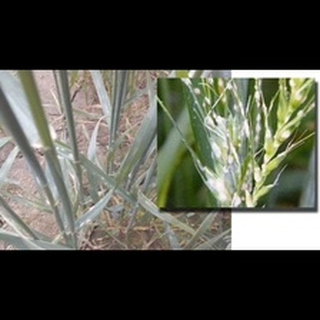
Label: wheat_mildew